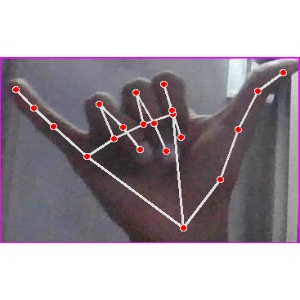
अक्षर: य